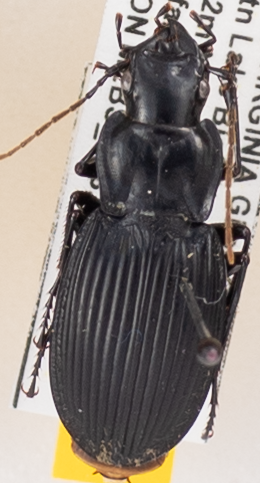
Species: Dicaelus teter
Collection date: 2022-07-12
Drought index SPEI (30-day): -0.348
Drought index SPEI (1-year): -0.9
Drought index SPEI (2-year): -0.39